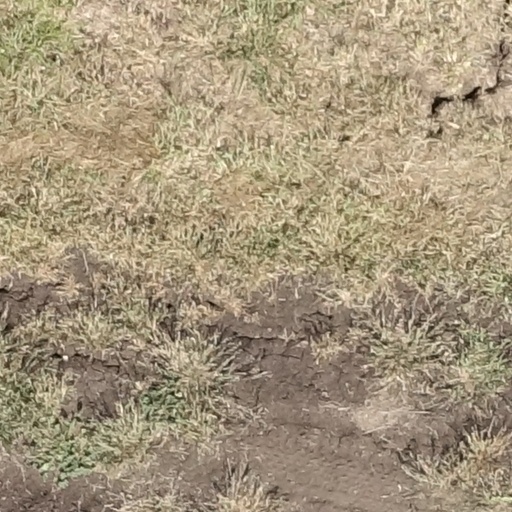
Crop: sorghum